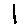
Label: 1